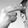
ASL letter: H